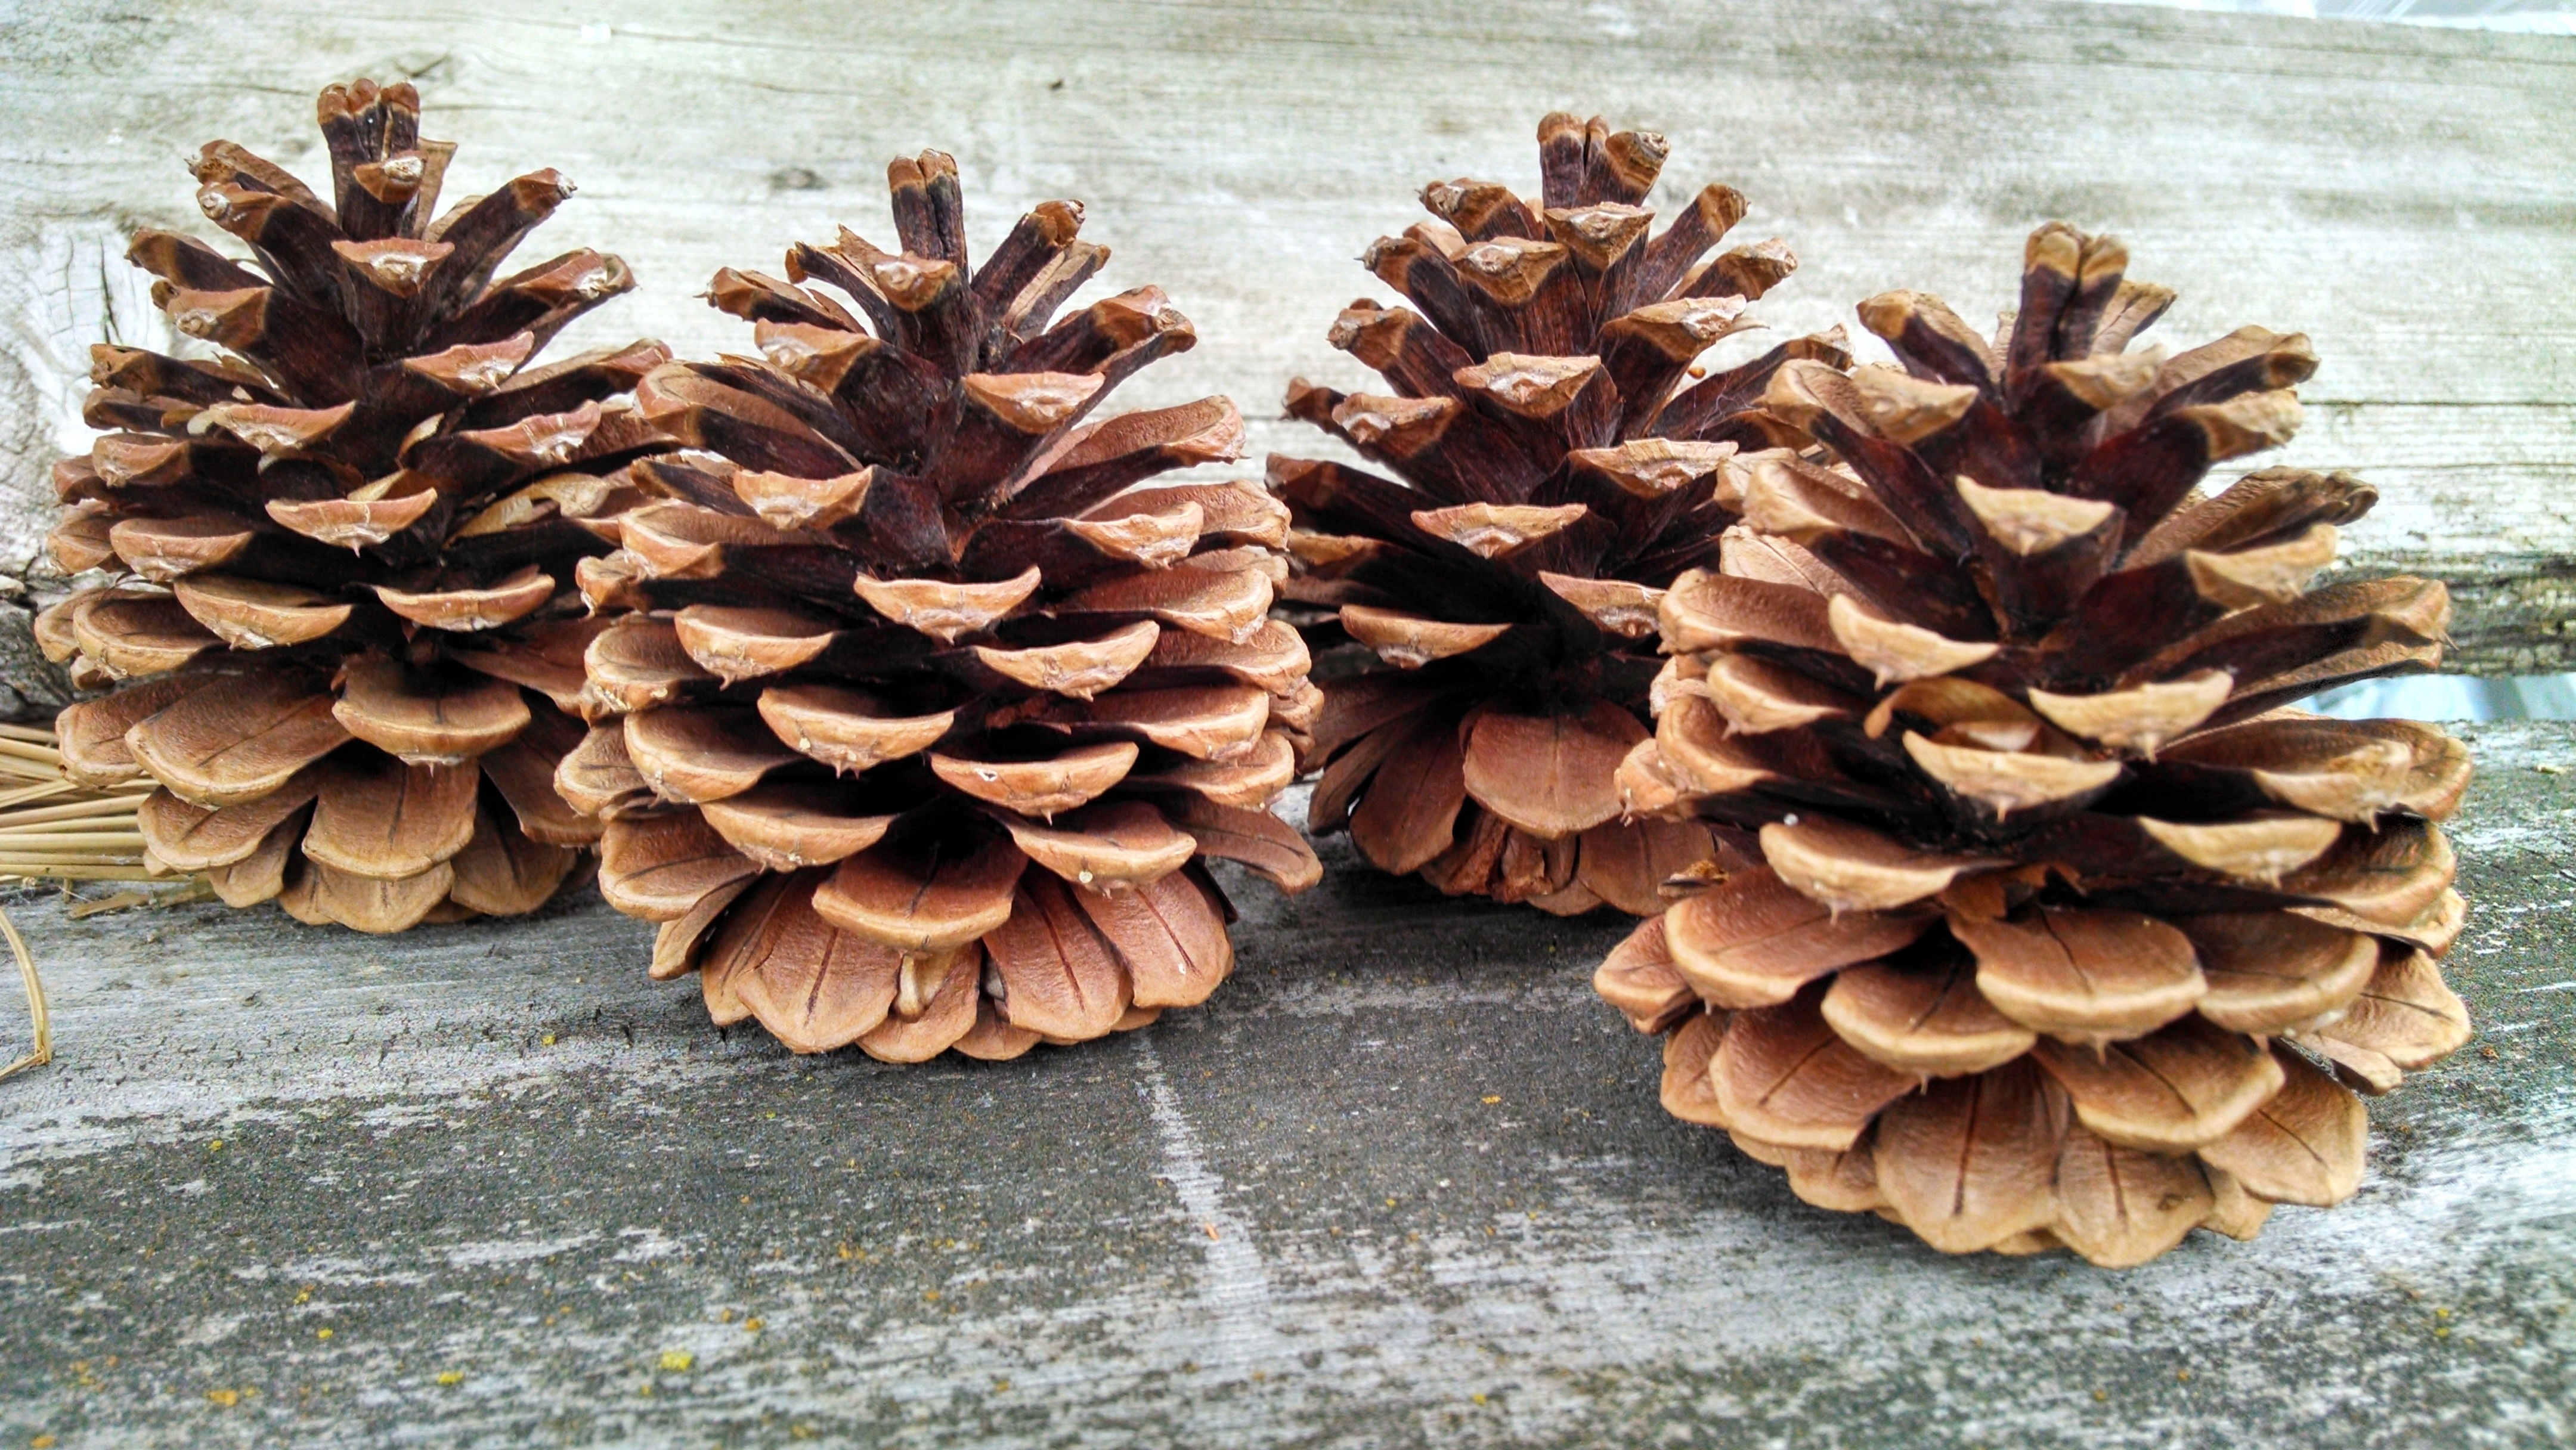
tree, nature, branch, plant, wood, grain, texture, leaf, old, rustic, dry, pine, pattern, natural, brown, cone, rough, fir, pine cone, weathered, conifer, outdoors, coniferous, spruce, wooden, pine family, oyster mushroom, woody plant, land plant, conifer cone